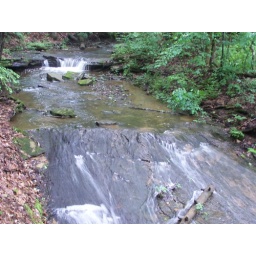
water in creek by big bridge